Johnny Galecki

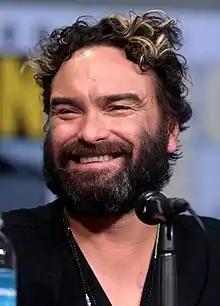
Galecki in 2017

John Mark Galecki (born April 30, 1975) is an American actor. In television, he played Leonard Hofstadter on "The Big Bang Theory" (2007–2019) and David Healy in "Roseanne" (1992–1997; 2018) and "The Conners" (2018–2019). Galecki also appeared in the films "Prancer" (1989), "National Lampoon's Christmas Vacation" (1989), "Suicide Kings" (1997), "I Know What You Did Last Summer" (1997), "Bookies" (2003), "In Time" (2011), and "Rings" (2017).